Dumfries and Galloway

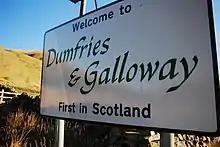
Welcome sign

As with the whole of Scotland, Police Scotland is the police force for the region and Scotland as a whole since it was formed from the merger of Scotland's previous regional police forces. Its predecessor, Dumfries and Galloway Constabulary (dissolved 2014) was the smallest police force in the United Kingdom. The Scottish Fire and Rescue Service (formerly Dumfries and Galloway Fire and Rescue Service) provides firefighting services across the region. The Coastguard, Lifeboats, Moffat mountain rescue and Galloway Mountain Rescue also offer emergency services across Dumfries and Galloway.